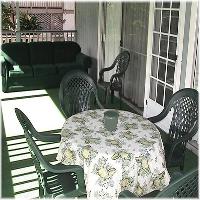
Weather: sun or clear